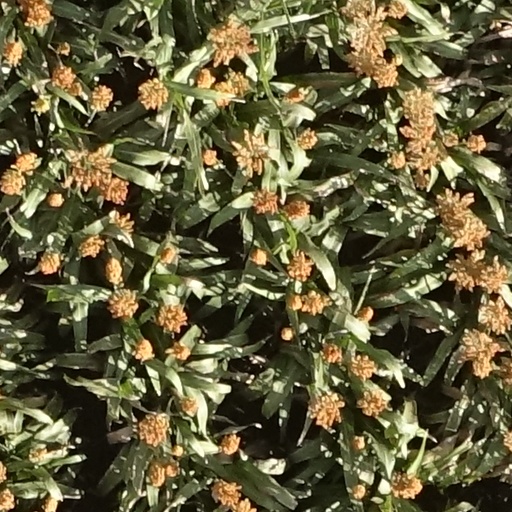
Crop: sorghum